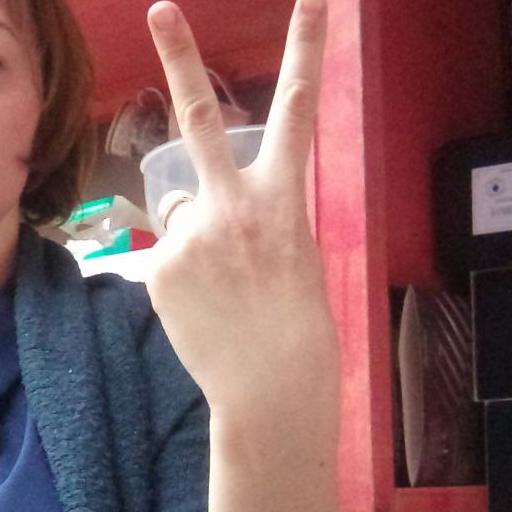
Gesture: peace_inverted